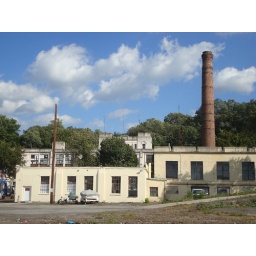
The white building in the background houses C. E. Kron bagpipes.